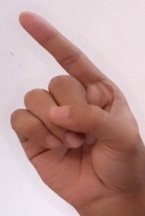
ASL sign: Z